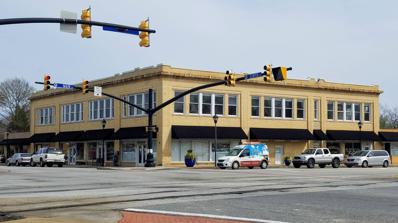
Building: Burdette Building
Country: United States of America
Year built: 1921
United States historic place Burdette Building U.S. National Register of Historic Places Show map of South Carolina Show map of the United States Location 104 E. Curtis St., Simpsonville, South Carolina Coordinates 34°44′14″N 82°15′19″W / 34.73722°N 82.25528°W / 34.73722; -82.25528 Area less than one acre Built 1921 Architectural style Early Commercial NRHP reference No. 03000660 Added to NRHP July 17, 2003 The Burdette Building , also known as Burdette Hardware Building or B.W. Burdette Building , in Simpsonville, South Carolina , was listed on the U.S. National Register of Historic Places in 2003. It is a two-story building with brick walls laid in running bond , interrupted by pilasters . It was built in 1921 to replace the wood frame and brick building on the same site which had been destroyed by a fire. It was the largest building in Simpsonville and it stimulated the commercial economy which otherwise was waning. It is located across the street from 101 East Curtis Street and the Simpsonville Clock Tower . Sign engraved into the side of the Burdette Building in Simpsonville, SC commemorating its completion year. References